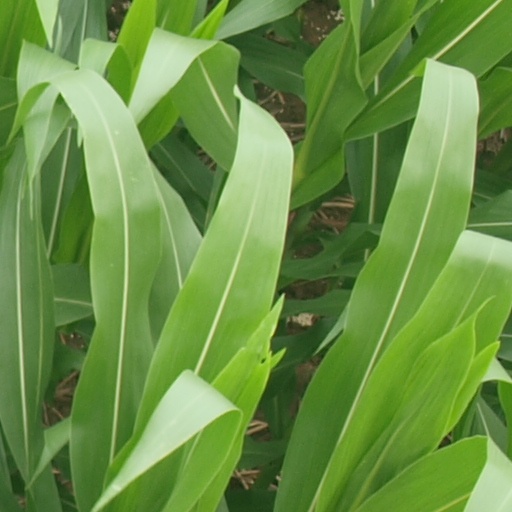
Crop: maize; corn